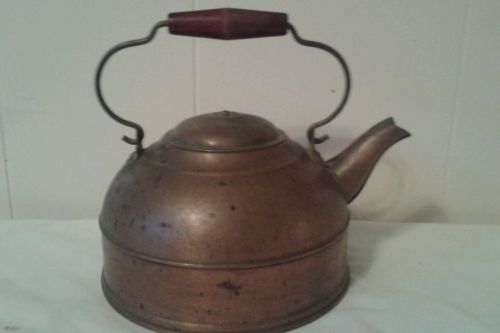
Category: kettle